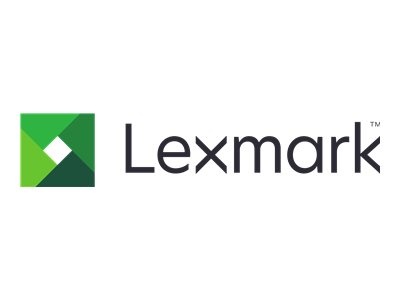
Lexmark - Ozone filter - for Lexmark MX910de, MX910dxe, MX911de, MX911dte, MX912de, MX912dxe, XM9145, XM9155, XM9165
Brand: Lexmark
Lexmark - Ozone filter - for Lexmark MX910de, MX910dxe, MX911de, MX911dte, MX912de, MX912dxe, XM9145, XM9155, XM9165
Category: Electronics > Print, Copy, Scan & Fax > Printer, Copier & Fax Machine Accessories > Printer Consumables > Printer Filters > Ozone Printer Filters